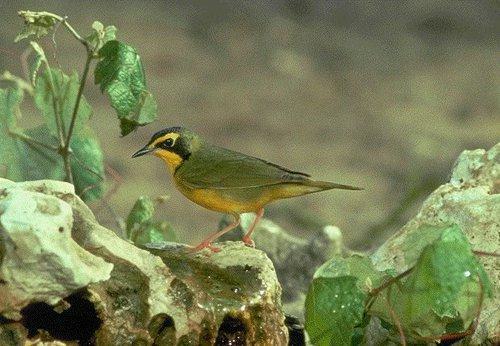
A photo of a kentucky warbler